Marilyn Ruth Take

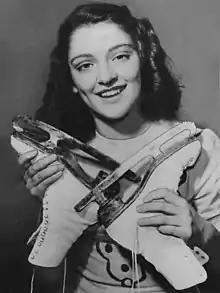
Take in 1948

Marilyn Ruth Wittstock ( Take; March 11, 1928 – April 14, 2023) was a Canadian figure skater who competed in ladies singles, under the name of Marilyn Ruth Take. She won the gold medal at the Canadian Figure Skating Championships in 1947 and competed at the 1948 Winter Olympics, finishing in 12th position.